Kazoku

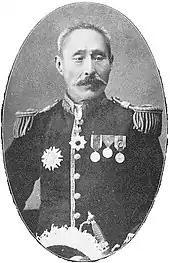
Marquess Michitsune Koga (1842–1925), a member of the Imperial Family, descending from Emperor Murakami.

All members of the without an official government appointment in the provinces were initially obliged to reside in Tokyo. By the end of 1869, a pension system was adopted, which gradually displaced the from their posts as provincial governors and as government leaders. The stipends promised by the government were eventually replaced by government bonds.